Alberta, Michigan

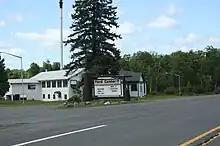
Ford Center in Alberta

At the time Ford established Alberta, wood was used extensively in automobiles. The original village of Alberta consisted of twelve houses, two schools, and a steam-driven mill built to the most modern standards of the day. The Plumbago Creek was dammed to provide a reservoir to serve the town and mill's water supply needs. The mill was a two-story white clapboard wood-frame structure and still stands, now housing a portion of the Alberta Village Museum. The saw mill had a capacity of per day for hardwood and per day for softwood. This was a small capacity even by 1936 standards, with Ford's other three mills in the Upper Peninsula of Michigan producing twenty to twenty-five times as much. Those who resided in Alberta were expected to divide their time lumbering, milling, and farming.